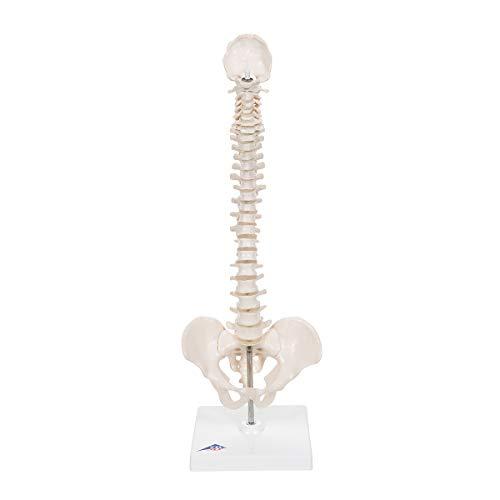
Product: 3B Scientific A18/21 Mini Human Spinal Column Model - Flexible, On Base, 17.3" Height
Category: Industrial & Scientific | Professional Medical Supplies | Examination Supplies & Consumables
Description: Human spinal column model for anatomical study.
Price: $105.44
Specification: Product Dimensions:         14 x 9 x 6.5 inches ; 1.4 pounds    |Shipping Weight: 1.4 pounds (View shipping rates and policies)|Domestic Shipping: Currently, item can be shipped only within the U.S. and to APO/FPO addresses. For APO/FPO shipments, please check with the manufacturer regarding warranty and support issues.|International Shipping: This item is not eligible for international shipping.  Learn More|ASIN: B001DYKC5U|Item model number: A18/21|    #10023    in Science Kits & Toys    |    #2325    in Medical Examination Supplies & Consumables    |    #15547    in Science Education Supplies